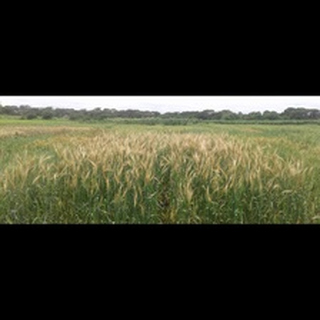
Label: wheat_blast